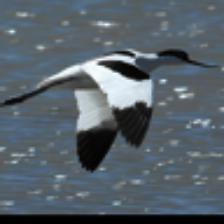
Label: NonHuman